Medieval medicine of Western Europe

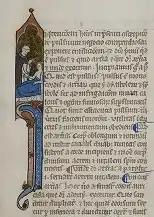
Dominican doctor taking a pulse. <a href="http%3A//dla.library.upenn.edu/dla/medren/pageturn.html%3Fid%3DMEDREN_5266652%26amp%3Bfq%3Dsubject_facet%253A%2522Medicine%252C%2BMedieval%2522%2BAND%2Billustrated_facet%253A%2522Yes%2522%26amp%3Brotation%3D0%26amp%3Bcurrentpage%3D17">Rare Book & Manuscript Library University of Pennsylvania LJS 24

Monasteries developed not only as spiritual centers, but also centers of intellectual learning and medical practice. Locations of the monasteries were secluded and designed to be self-sufficient, which required the monastic inhabitants to produce their own food and also care for their sick. Prior to the development of hospitals, people from the surrounding towns looked to the monasteries for help with their sick.